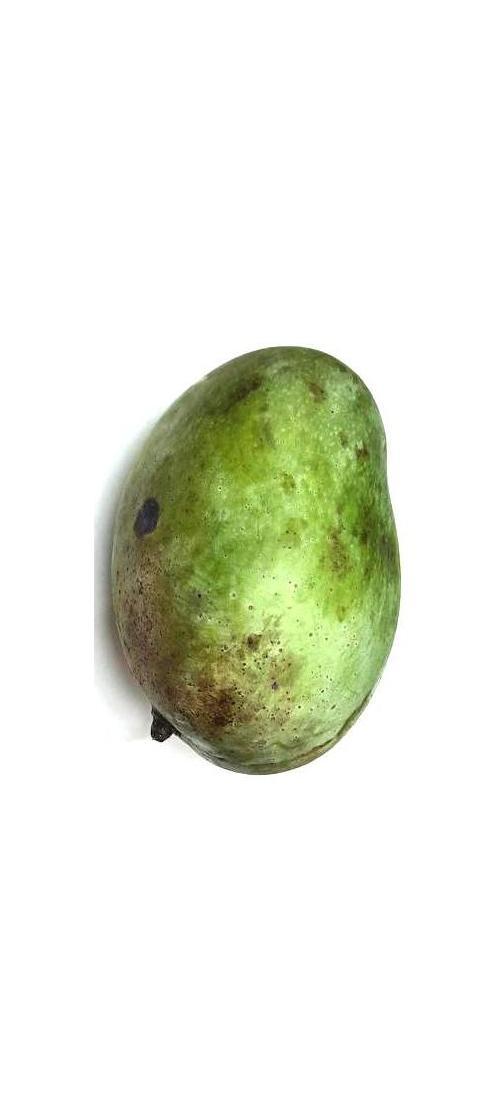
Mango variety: Fazli Classic